Hilda M. Willing (skipjack)

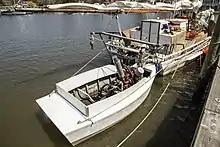
"Willing" and pushboat

The "Willing" is long, wide and draws . She has a traditional clipper bow-shaped cutwater in a sharp, but convex bow, and a square transom. She carries a pushblock for a pushboat to allow her to dredge in light airs. The king plank runs from the bow past the mast, but stops short of the main hatch. Following a second, smaller hatch, a small doghouse is set on the deck to provide low headroom in what would otherwise be a very low cabin, high. A box at the stern contains the hydraulic steering gear installed by Sweitzer to replace the original patent gear. Davits for the pushboat hang over the transom.